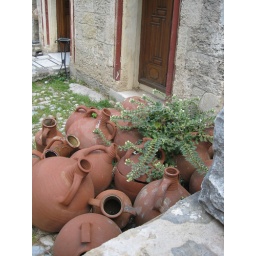
old old pots outside an old house in the castle